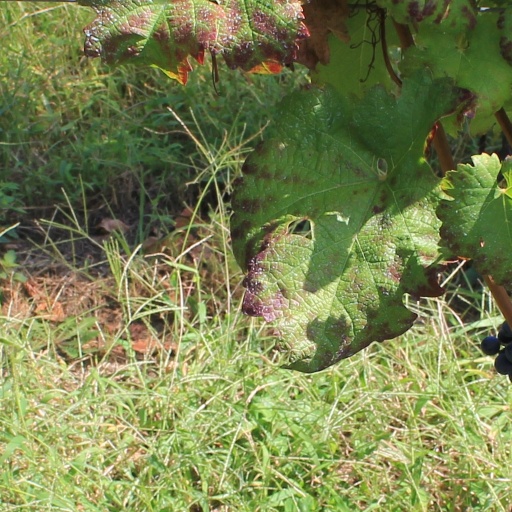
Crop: grape